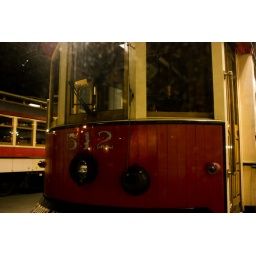
Shot through a dirty window at 11pm at night...old trolleys on display in Portland.